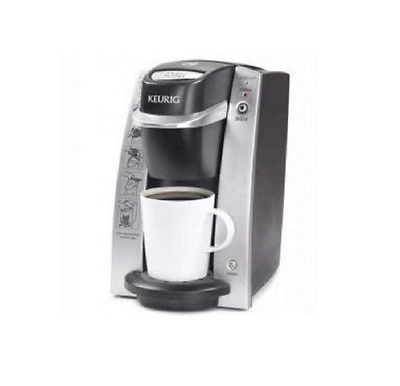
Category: coffee maker